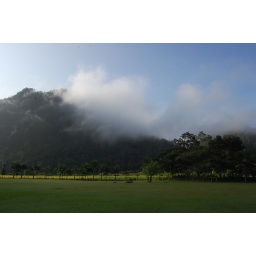
cloud caught in mountain